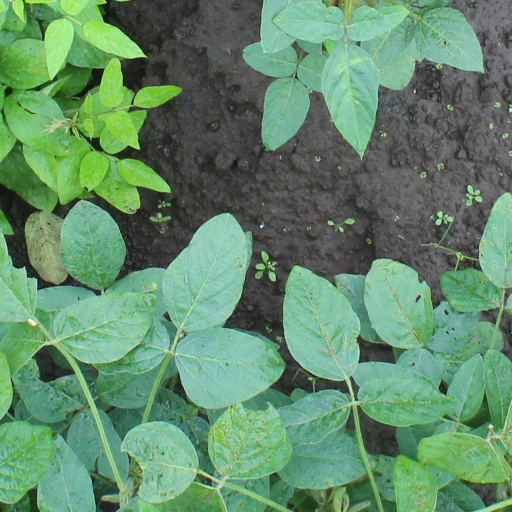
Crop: soybean